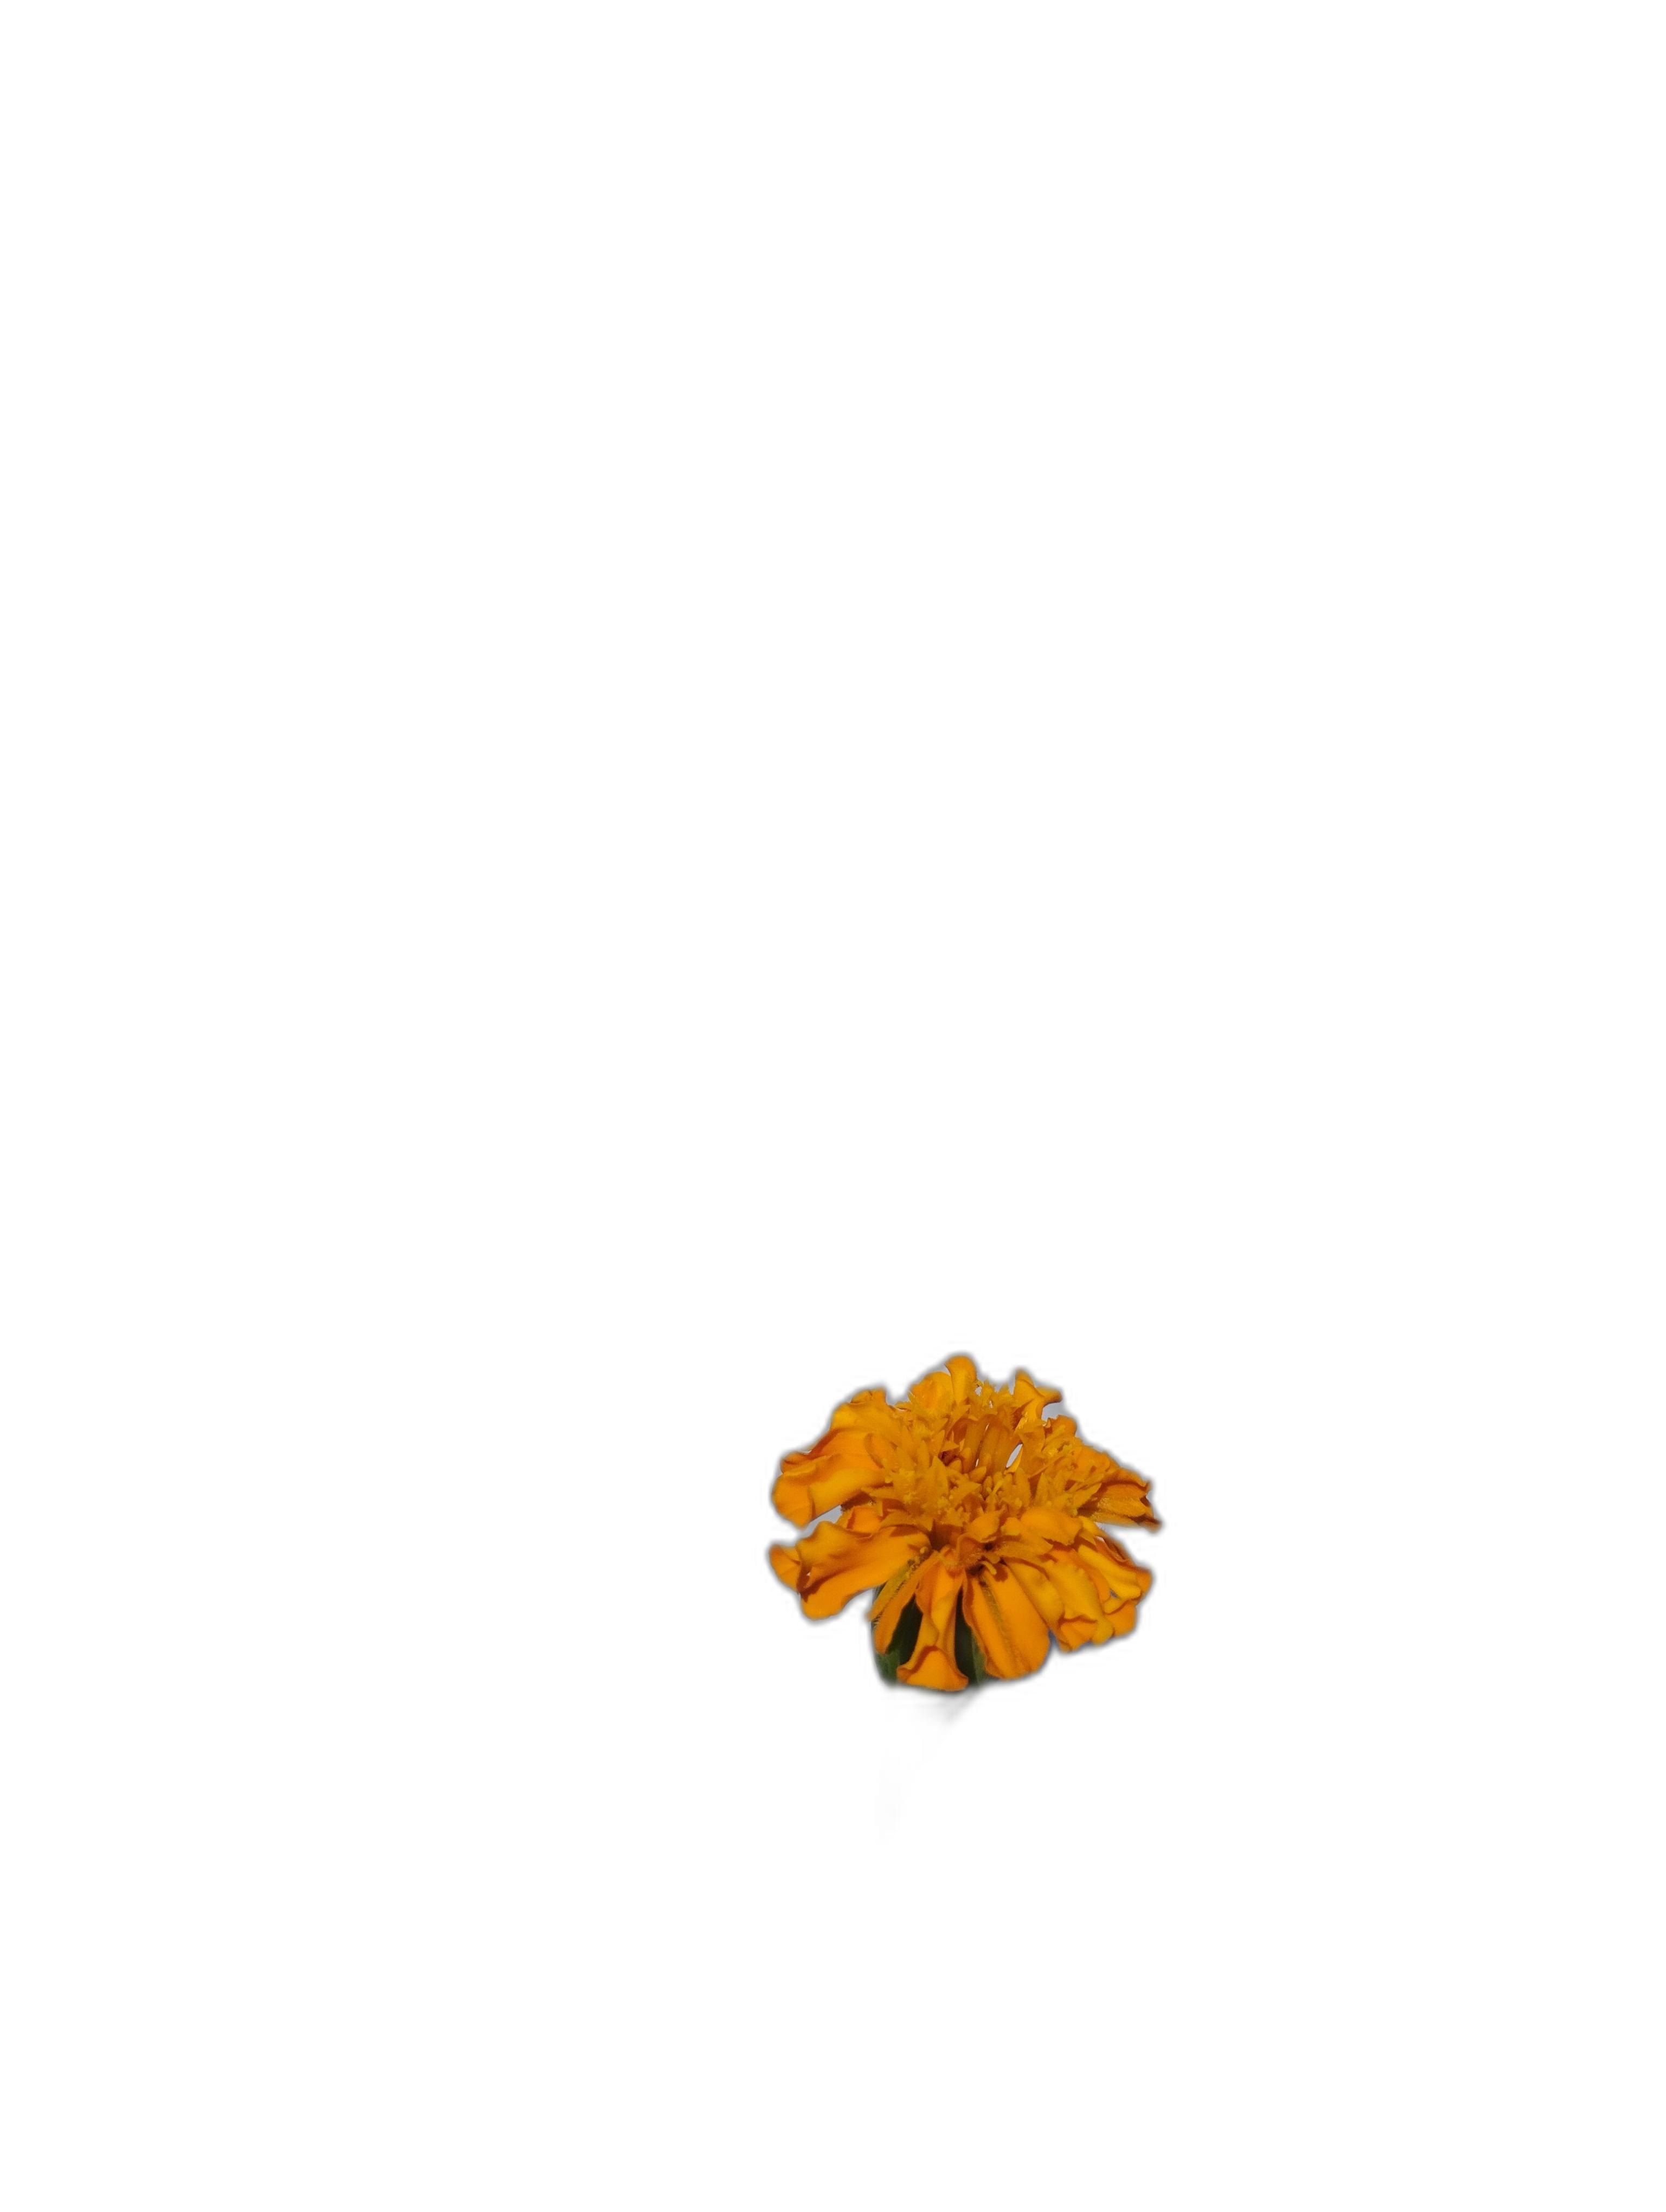
Label: Marigold